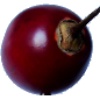
Label: tamarillo